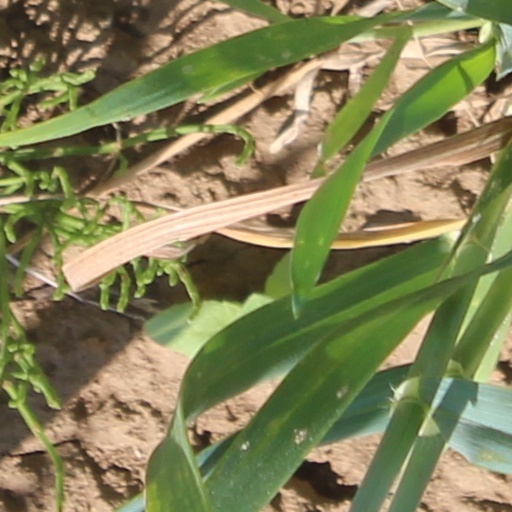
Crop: wheat